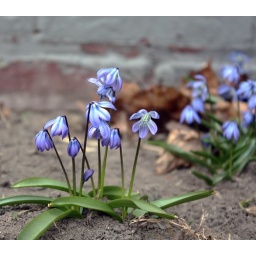
any flower spotted in april in wisconsin is something to celebrate.